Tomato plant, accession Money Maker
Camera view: bottom (45 deg); turntable rotation: 180 degrees
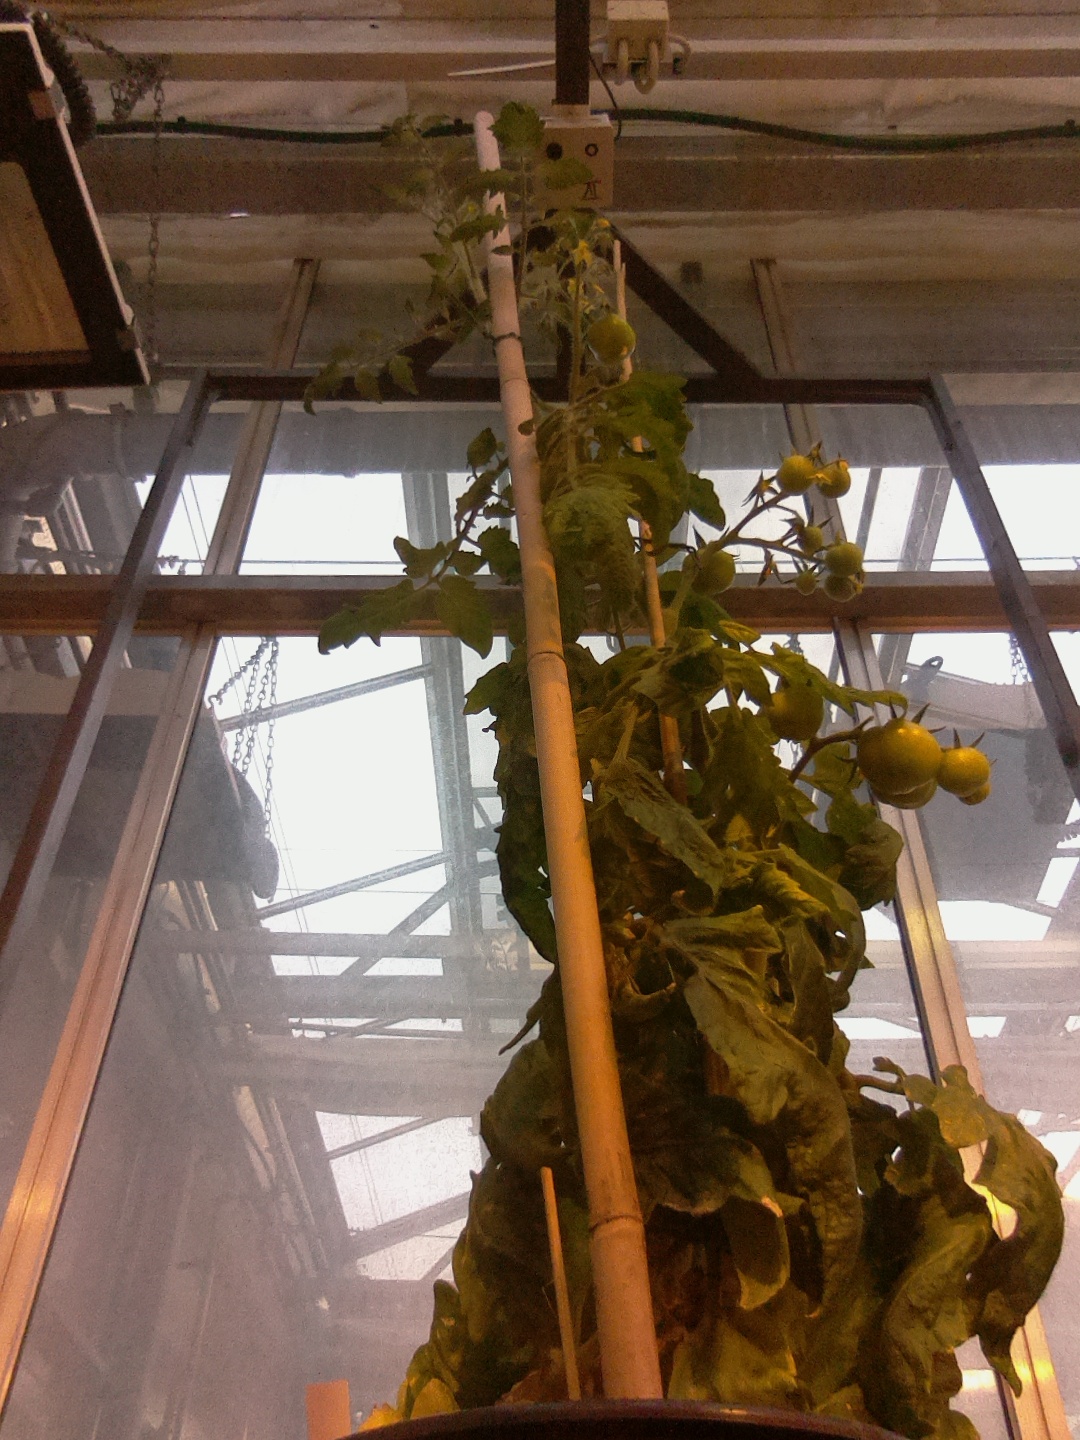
BBCH growth stage 73: 30%-40% of final fruit size